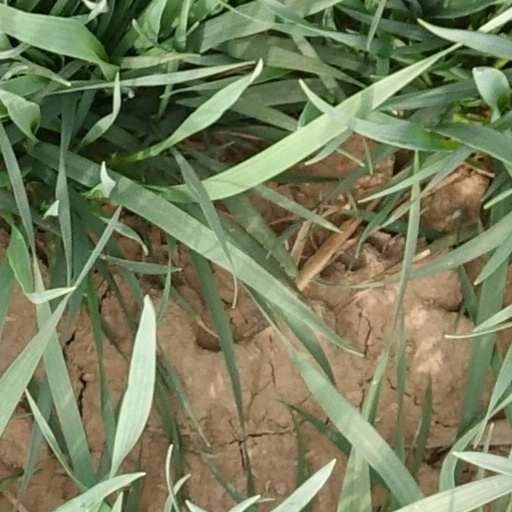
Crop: wheat